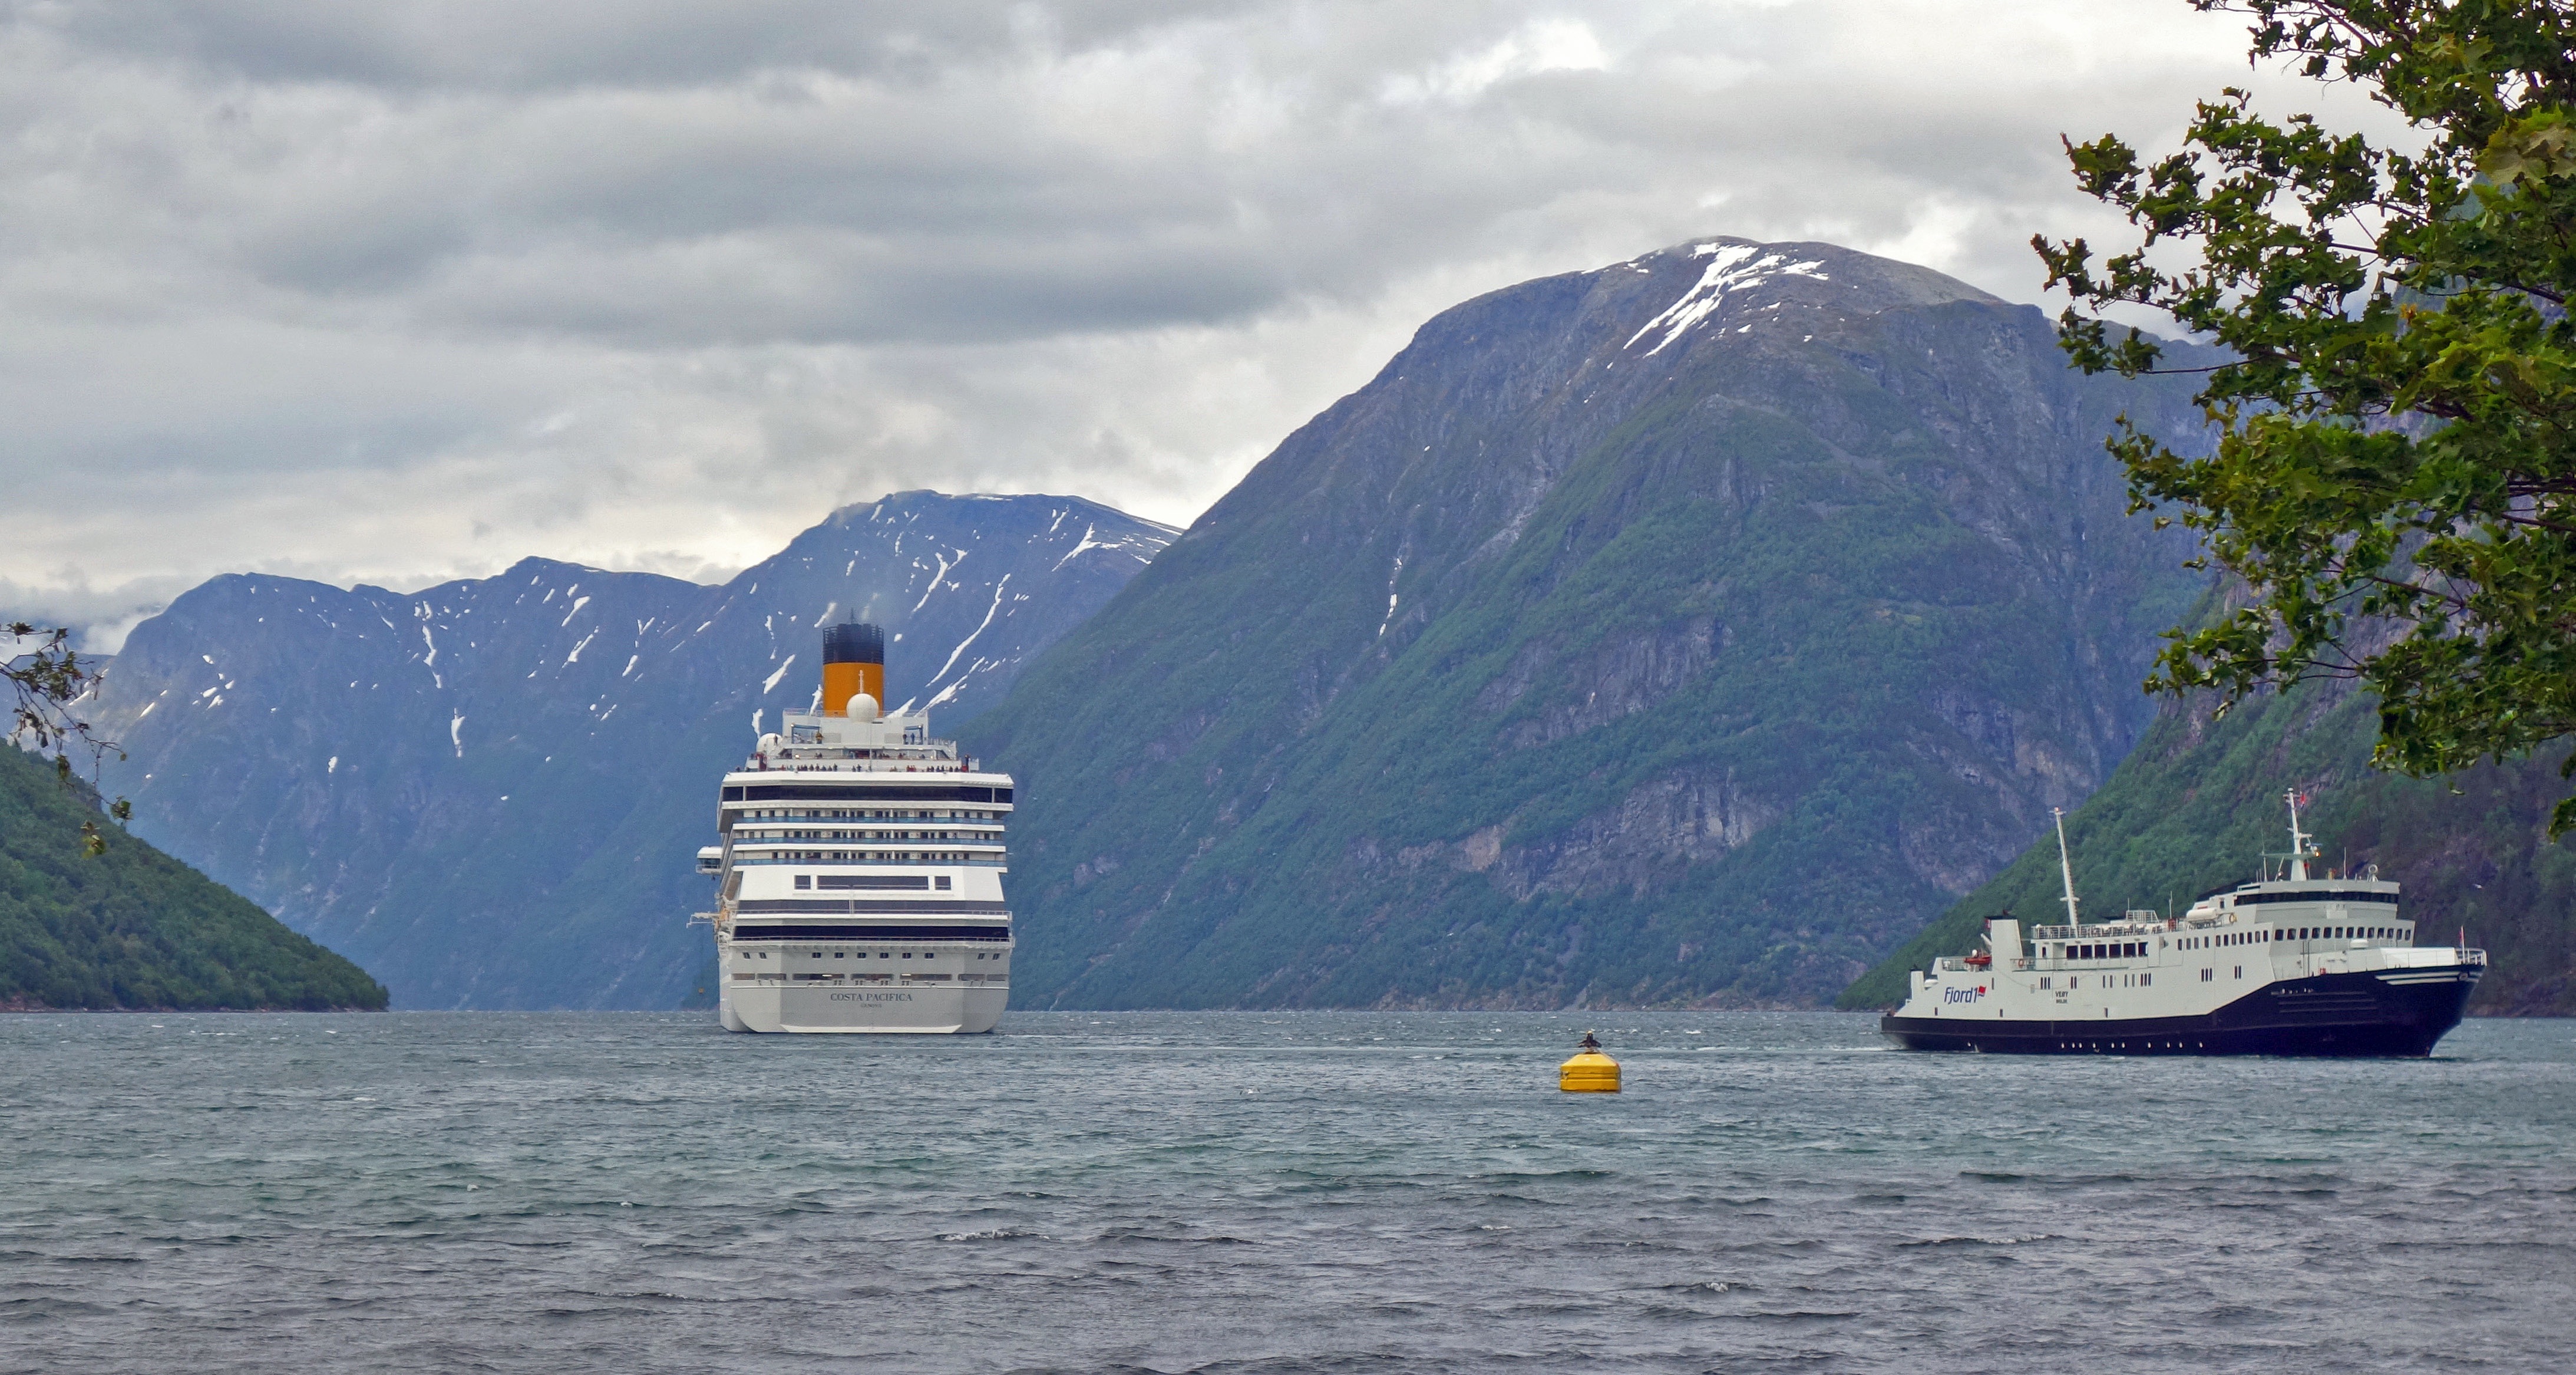
sea, coast, boat, vehicle, bay, fjord, terrain, iceberg, boating, watercraft, cruise ship, landform, passenger ship, glacial landform